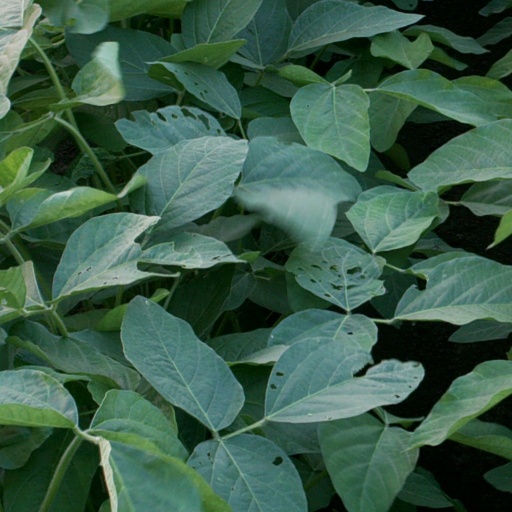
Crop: soybean